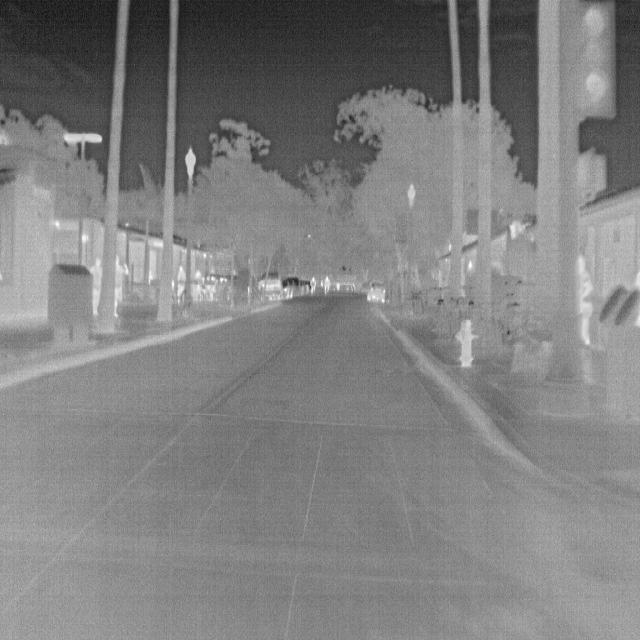
Detected objects:
label: person
label: person
label: person
label: person